Malawi Airlines

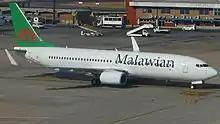
The Malawi Airlines Boeing 737-800 in September 2014

Malawi Airlines was not profitable from its launch in 2014 until it reported a profit for 2021. Few financial and other trends have been made available by either of the main shareholders (years ending 31 December):